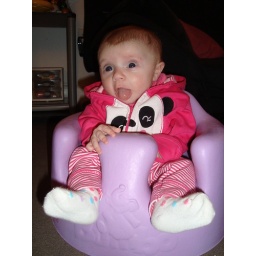
in the big girl chair